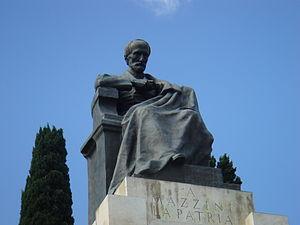
Ettore Ferrari est un sculpteur et homme politique italien.